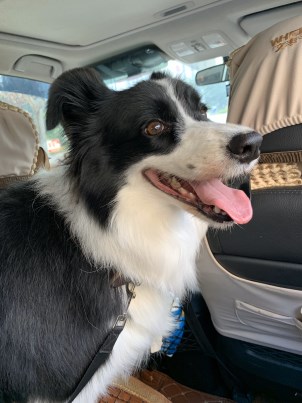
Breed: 2594-n000109-Border_collie